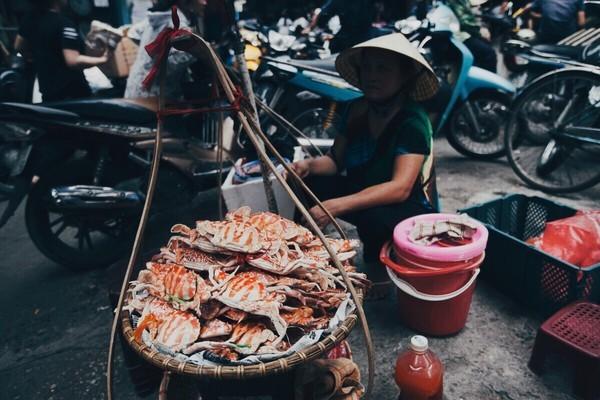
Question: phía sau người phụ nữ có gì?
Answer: phía sau người phụ nữ có rất nhiều xe máy